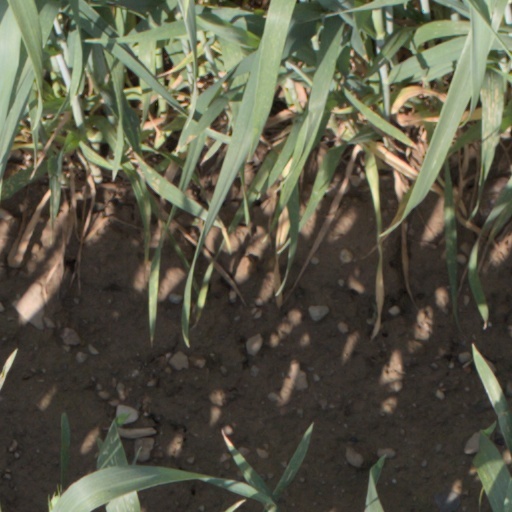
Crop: wheat